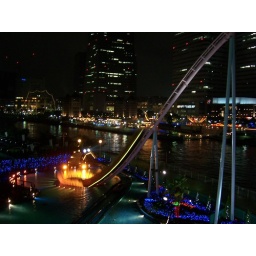
A Diving Coaster Vanish train splashes down in the water